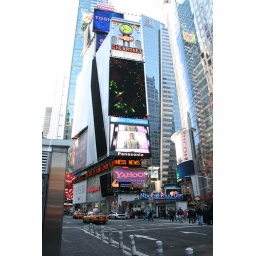
Times Square, ball drops right above the red and white toshiba sign at very top.